Islam in South Asia

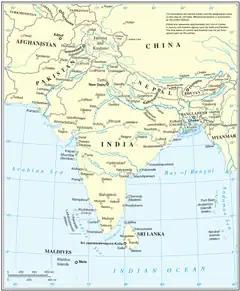
United Nations cartographic map of South Asia

Islam is the second-largest religion in South Asia, with more than 650 million Muslims living there, forming about one-third of the region's population. Islam first spread along the coastal regions of the Indian subcontinent and Sri Lanka, almost as soon as it started in the Arabian Peninsula, as the Arab traders brought it to South Asia. South Asia has the largest population of Muslims in the world, with about one-third of all Muslims living here. Islam is the dominant religion in half of the South Asian countries (Pakistan, Maldives, Bangladesh and Afghanistan). It is the second largest religion in India and third largest in Sri Lanka and Nepal.